Demián Rugna

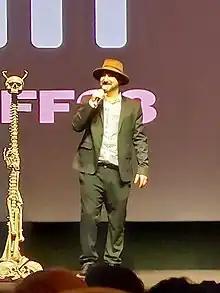

Demián Rugna (born September 13, 1979) is an Argentine film director, screenwriter, and editor of horror films.